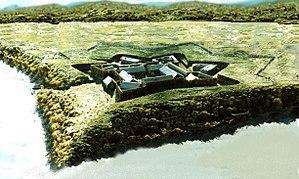
Fort Duquesne
Le fort Duquesne était un fort français situé près de la Monongahela à l'emplacement de l'actuelle ville de Pittsburgh. Construit en 1754, il subit plusieurs assauts des Britanniques pendant la guerre de la Conquête.